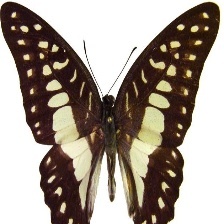
Species: GREAT JAY